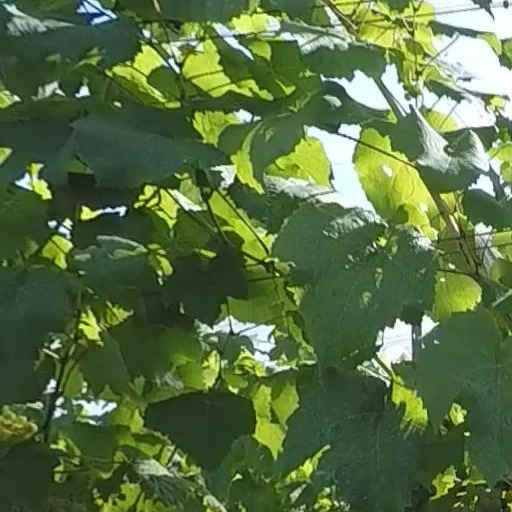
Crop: grape